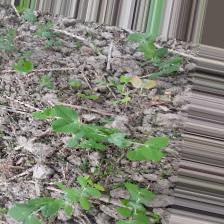
Label: Normal